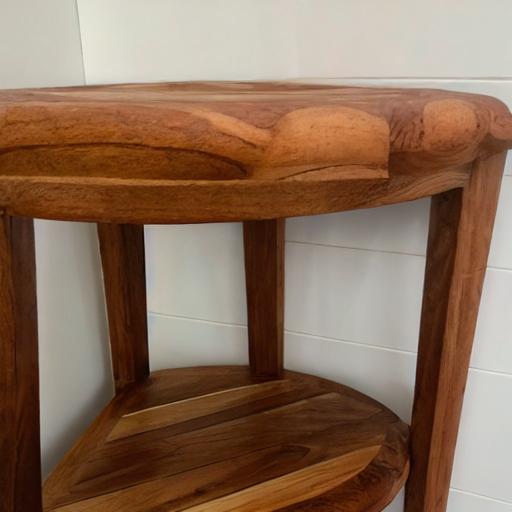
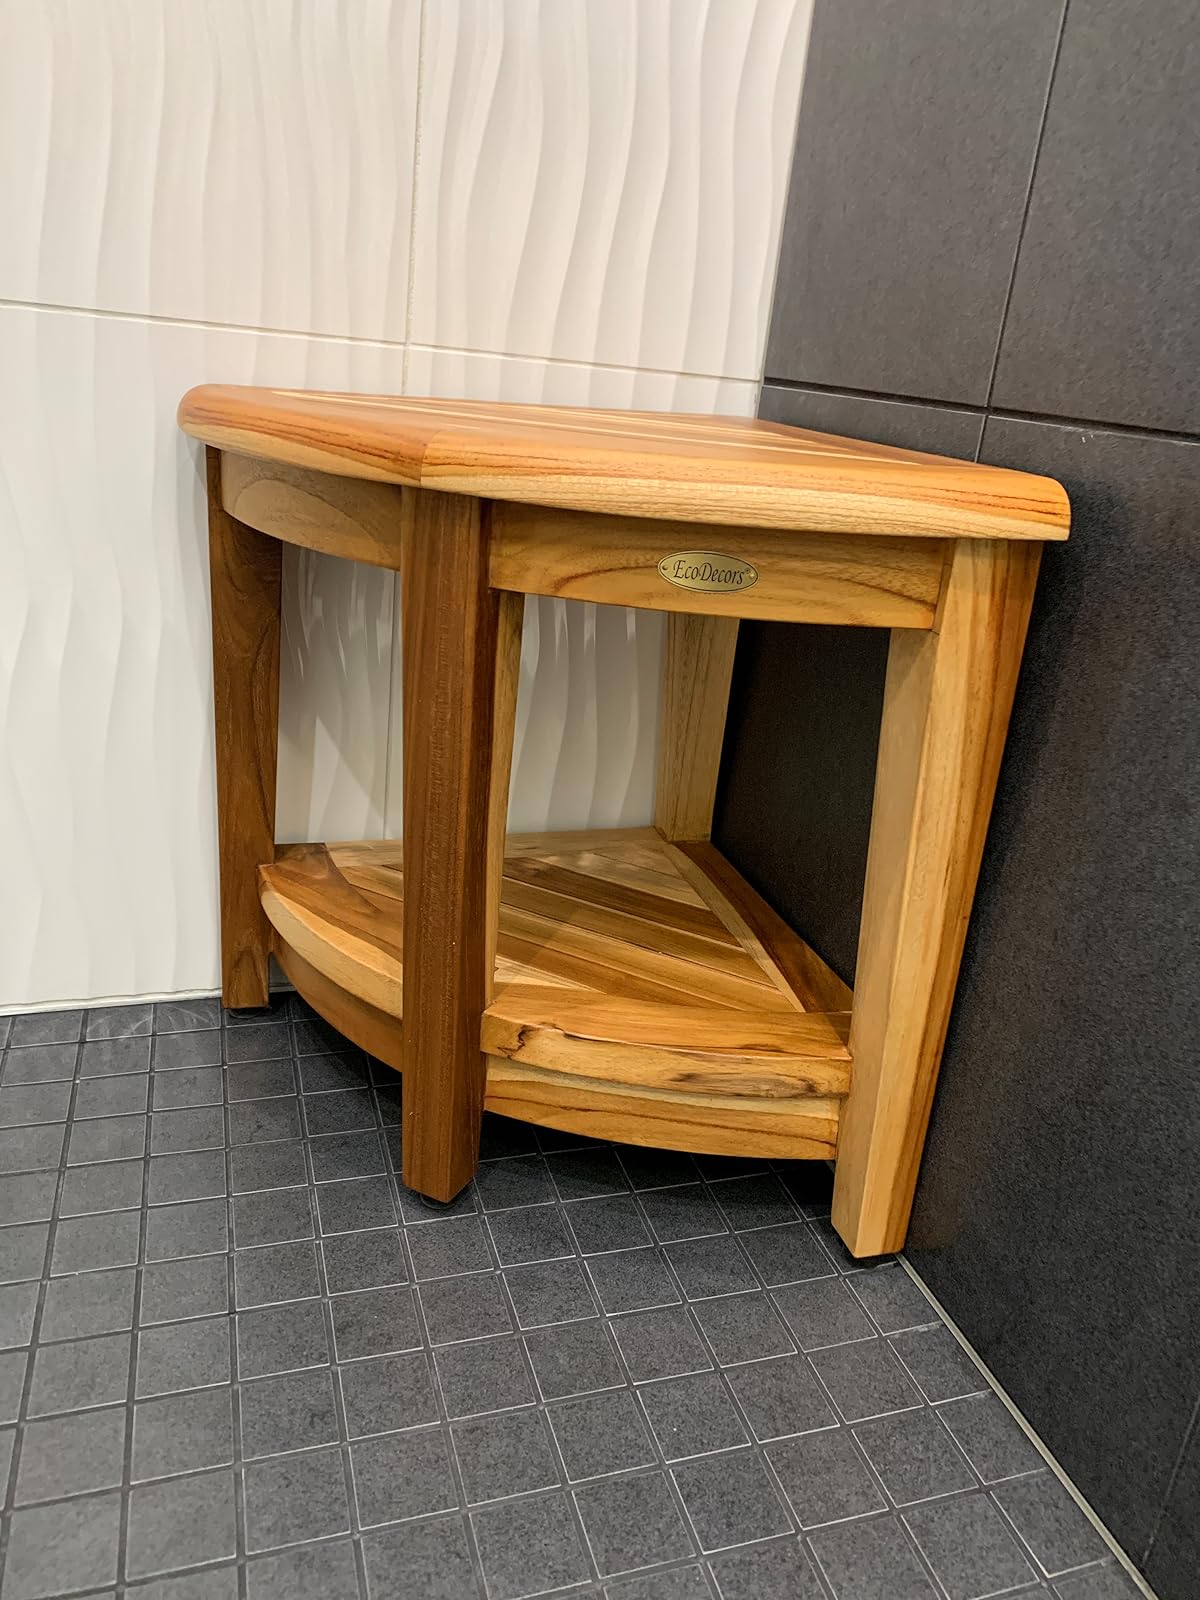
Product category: stool
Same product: no